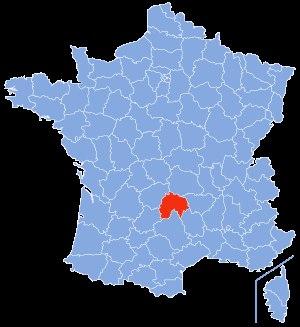
La liste des cavités naturelles les plus longues du Cantal recense, sous forme de tableaux, les cavités souterraines naturelles connues dans ce département français, dont le développement est supérieur ou égal à vingt mètres.